Buffy Sainte-Marie

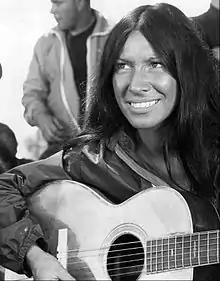
Sainte-Marie in 1970

During the early 60s as she attended the University of Massachusetts some of her songs, "Ananias", the Indian lament "Now That the Buffalo's Gone", and "Mayoo Sto Hoon" (a Hindi Bollywood song "Mayus To Hoon Waade Se Tere" originally sung by the Indian singer Mohammed Rafi from the 1960 movie "Barsaat Ki Raat") were already in her repertoire. In her early twenties she toured alone, developing her craft and performing in various concert halls, folk music festivals, and First Nations communities across the United States, Canada, and abroad. She spent a considerable amount of time in the coffeehouses of downtown Toronto's old Yorkville district, and New York City's Greenwich Village as part of the early to mid-1960s folk scene, often alongside other emerging artists such as Leonard Cohen, Neil Young, and Joni Mitchell, the latter of whom she introduced to Elliot Roberts, who became her manager.